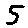
Label: 5